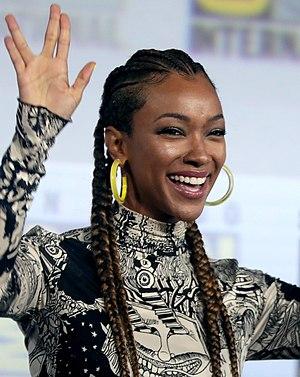
Sonequa Martin-Green, est une actrice américaine née le 21 mars 1985 à Russellville en Alabama.